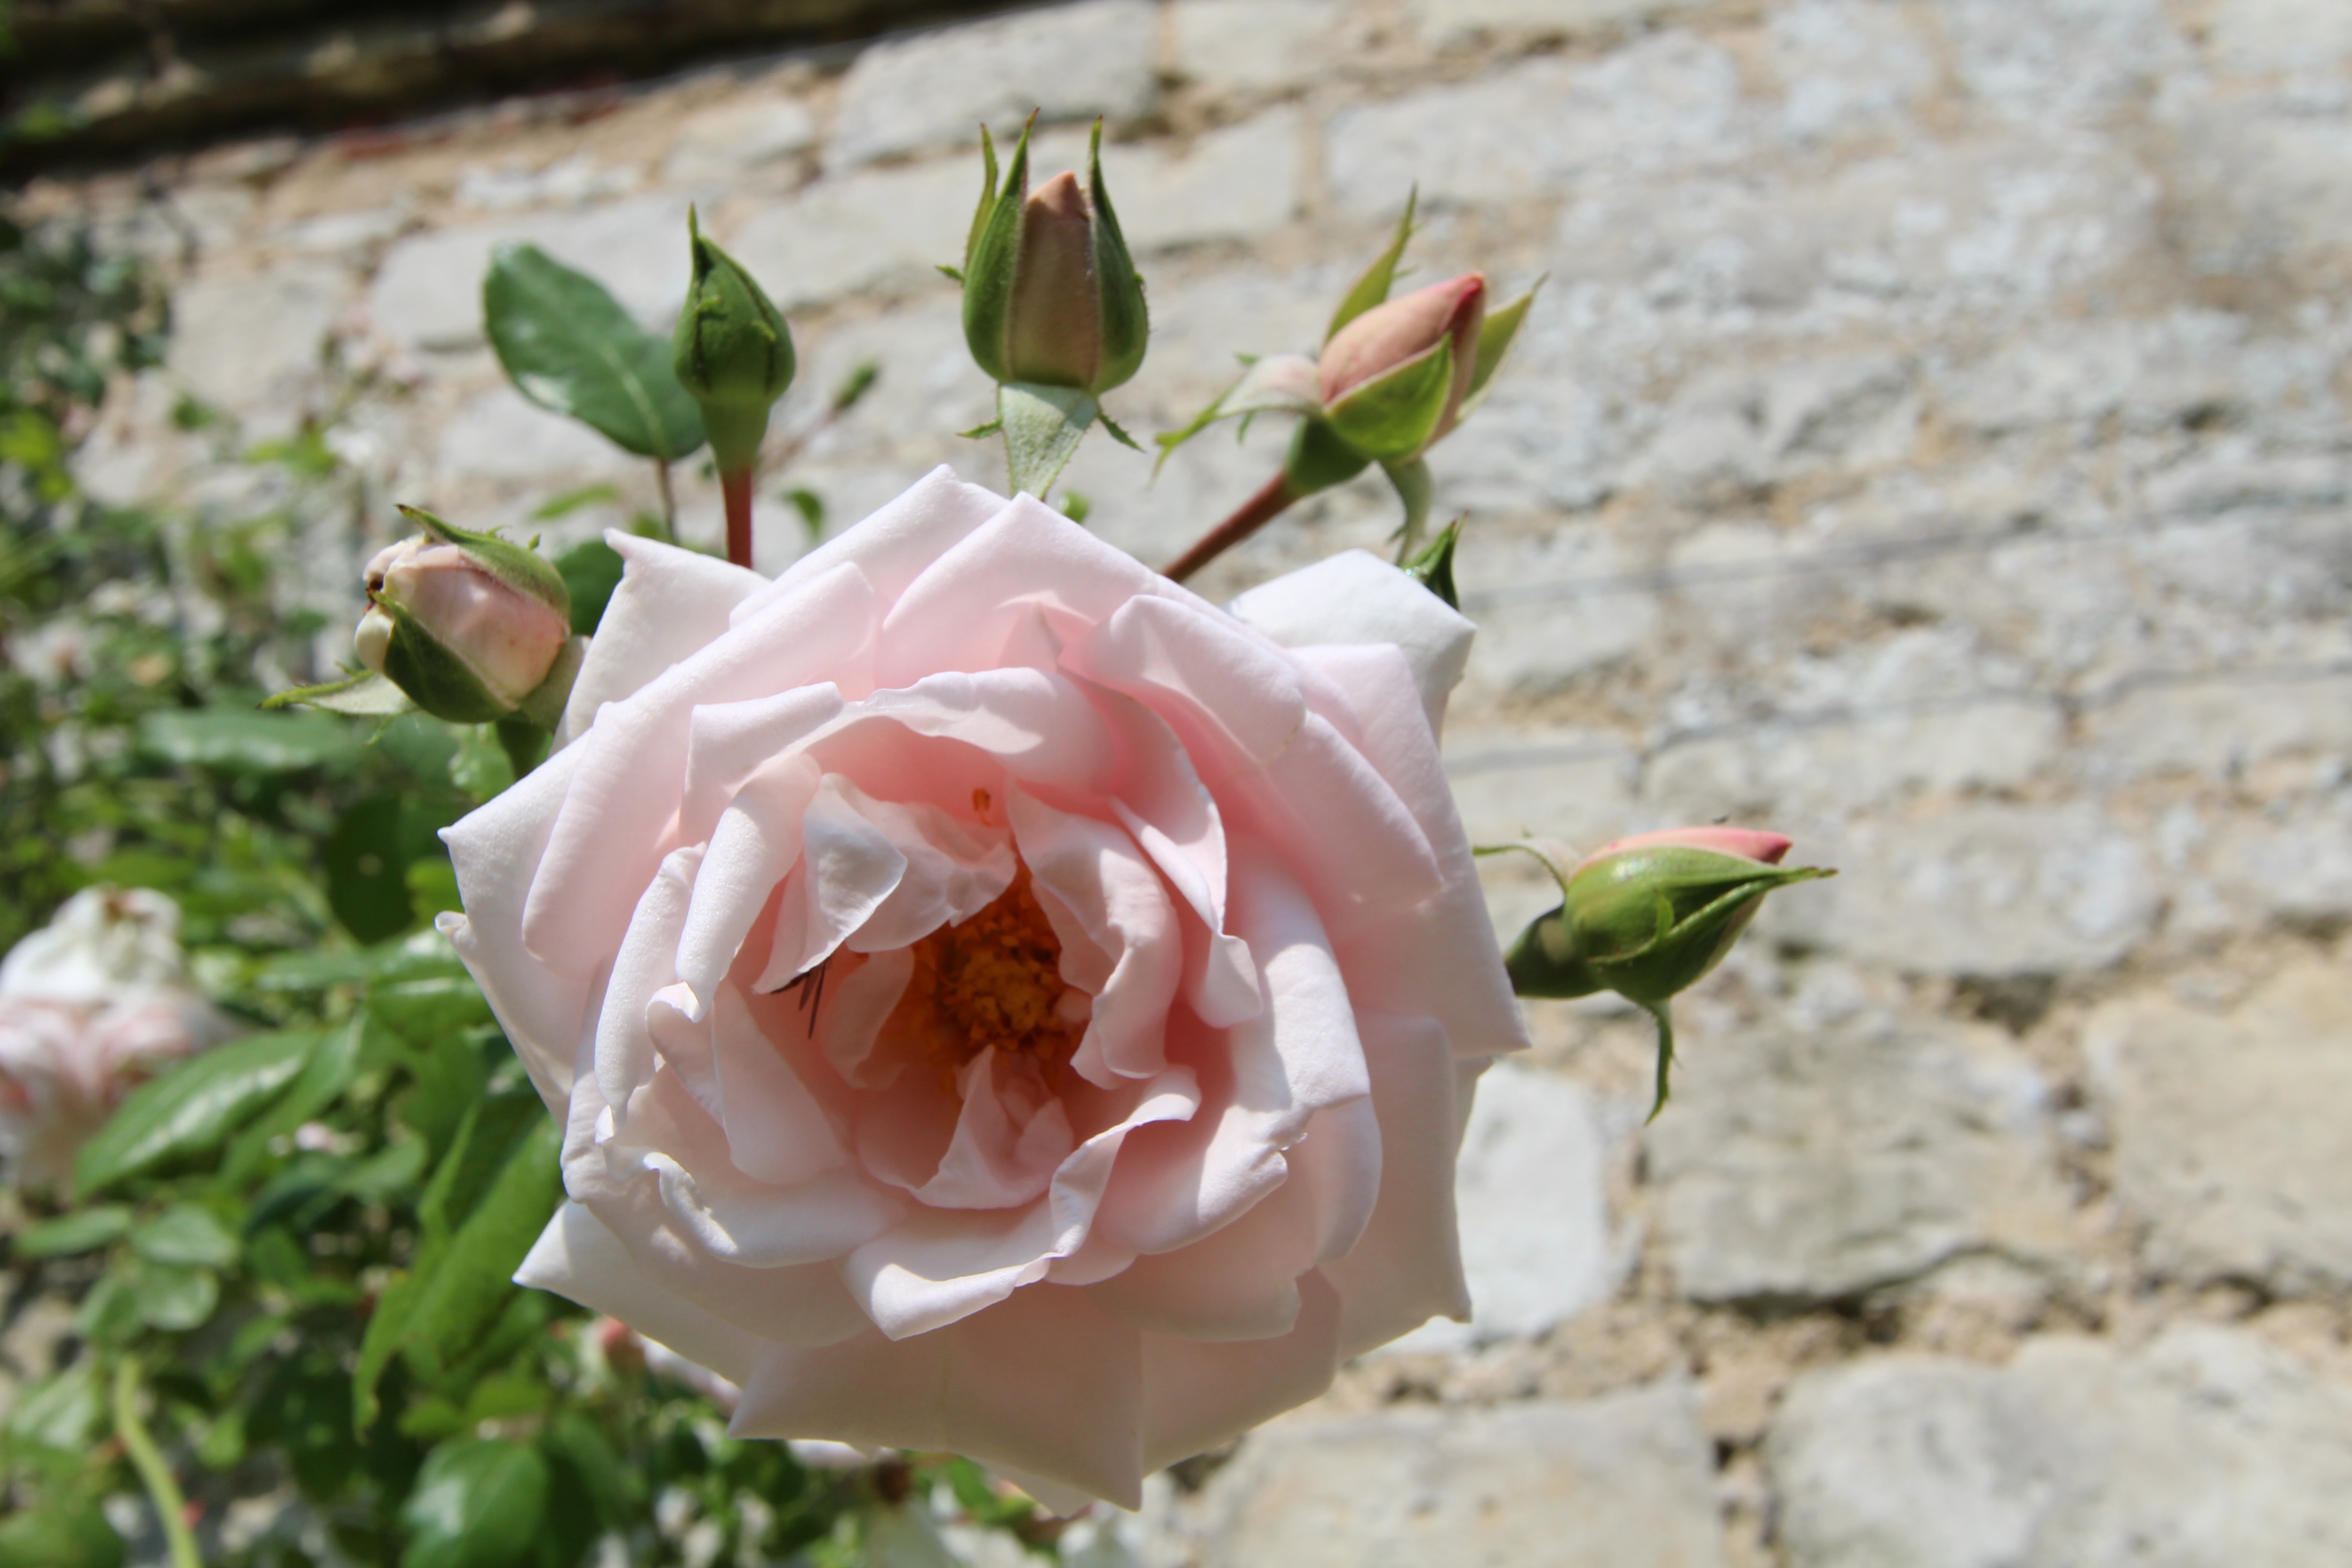
blossom, plant, flower, petal, rose, botany, colorful, garden, pink, flora, flowers, floristry, flowering plant, garden roses, rose family, land plant